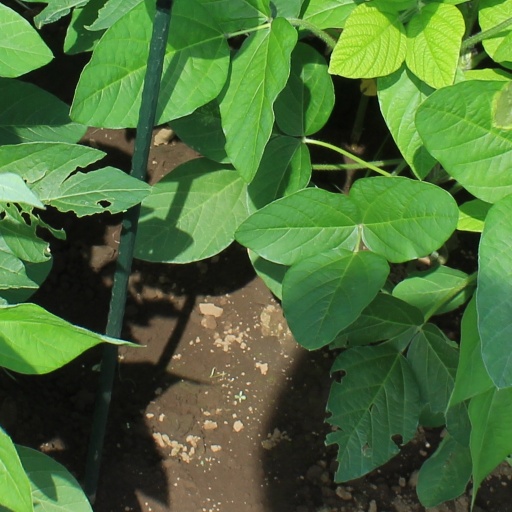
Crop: soybean